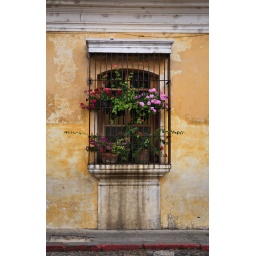
Flowers festoon the window of a house in Antigua, Guatemala